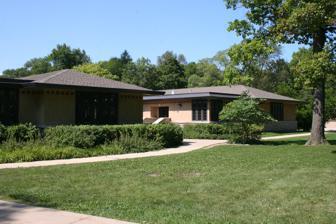
Building: Braeside School (Highland Park, Illinois)
Country: United States of America
Year built: 1928
United States historic place Braeside School U.S. National Register of Historic Places Show map of Chicago metropolitan area Show map of Illinois Show map of the United States Location 124 Pierce Rd., Highland Park, Illinois Coordinates 42°09′19″N 87°46′19″W / 42.15528°N 87.77194°W / 42.15528; -87.77194 ( Braeside School ) Area 5 acres (2.0 ha) Built 1928 ( 1928 ) Architect John S. Van Bergen Architectural style Prairie School MPS Highland Park MRA NRHP reference No. 82002555 Added to NRHP September 29, 1982 Braeside School is a historic school at 124 Pierce Road in Highland Park , Illinois . Built in 1928, the Prairie School style school was designed by architect John S. Van Bergen . Van Bergen had worked for Frank Lloyd Wright and mainly designed Prairie School houses, including his own Highland Park home. His plan for the school focused on creating a home-like setting for students, which included large classrooms, natural lighting, and fireplaces. The school has a low, horizontally oriented shape with a hip roof , a characteristic Prairie School form. The school was added to the National Register of Historic Places on September 29, 1982. References